Ginger in the Morning

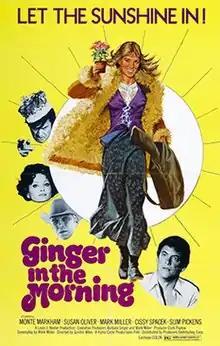

Ginger in the Morning is a 1974 American film, starring Sissy Spacek as a hitchhiker. It was only the third theatrical film for Spacek, and the first American film appearance of Fred Ward.